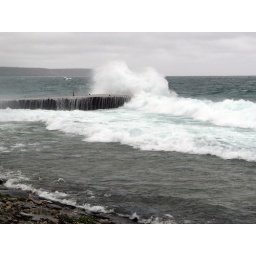
Thursday and Friday water and wind sounded like a freight train was in the front yard!